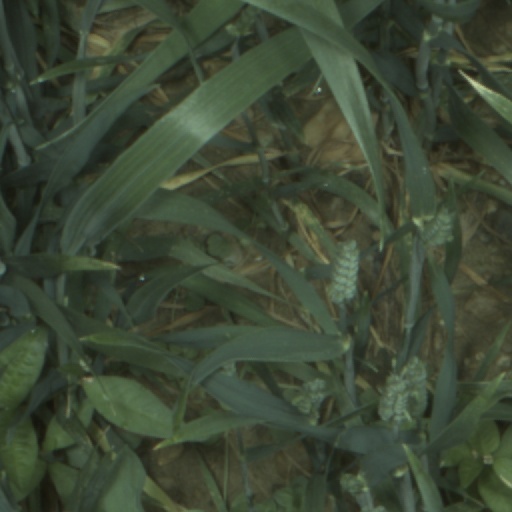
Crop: wheat